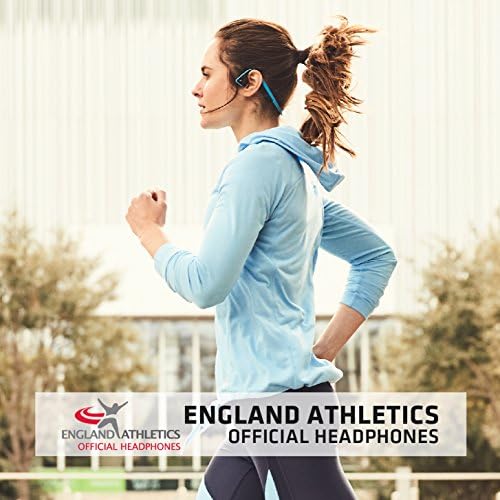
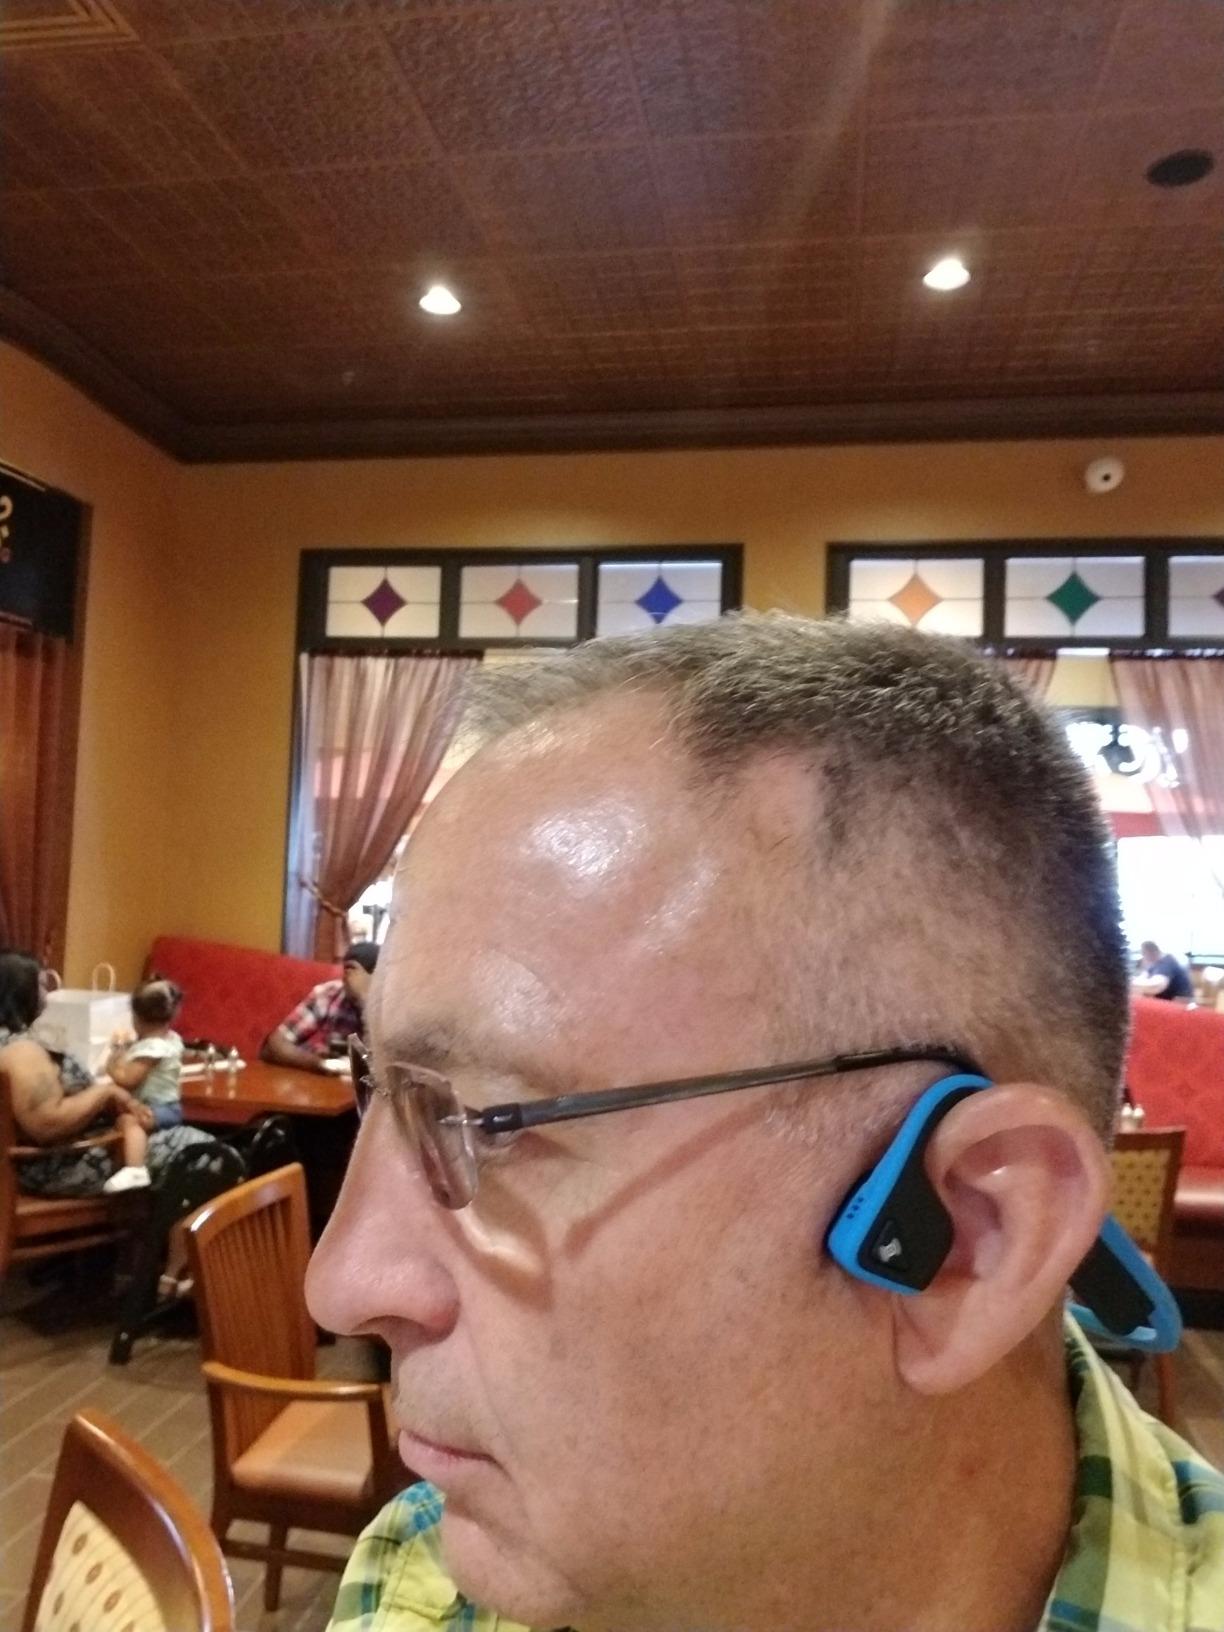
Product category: headphones
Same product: yes